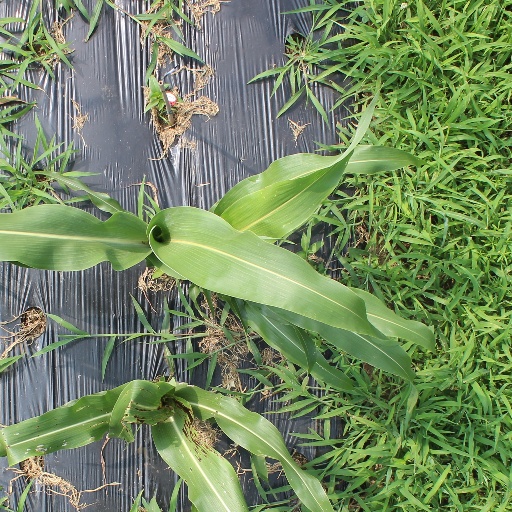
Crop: sorghum